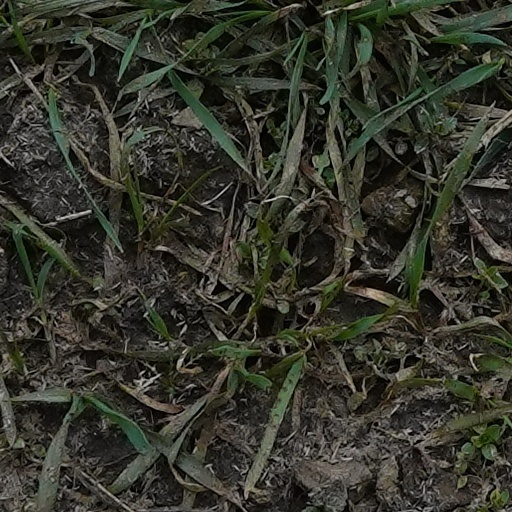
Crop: wheat